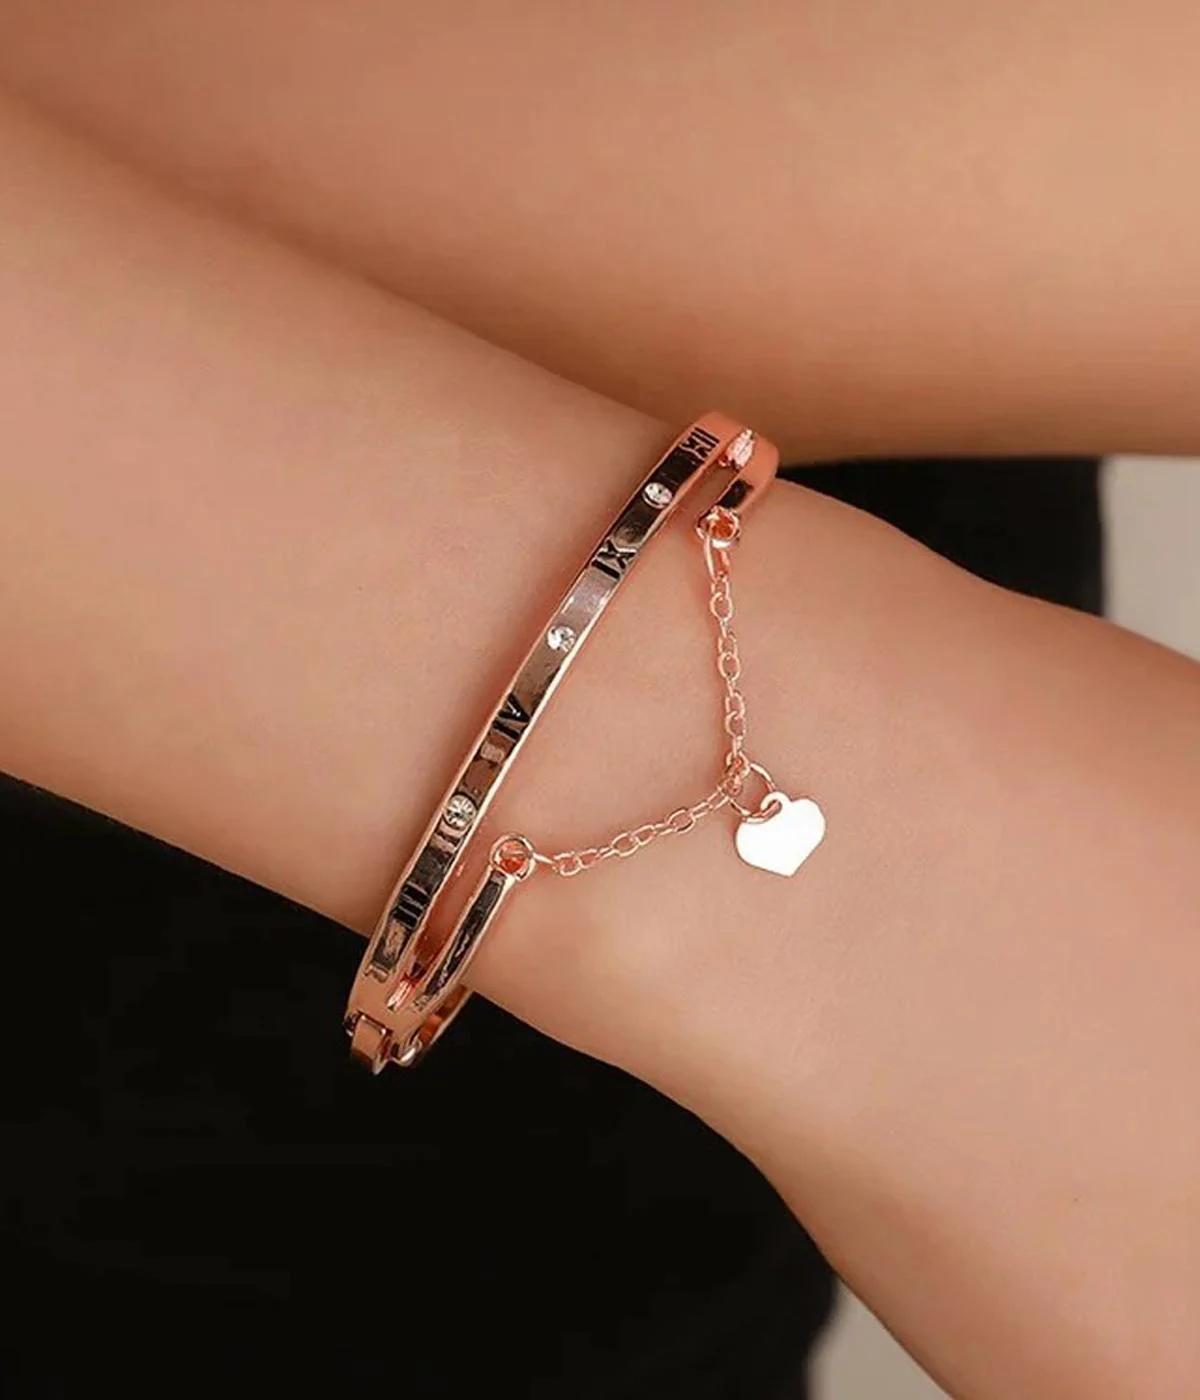
Vembley Alloy Gold-plated Bracelet
Type: Bracelets & Bangles
Brand: Vembley
Price: Rs. 140
Roman Numerals Heart Pendant Charm Bangle Bracelet For Women And Girls. Featuring heart pendant and Roman numerals carved design bracelet. Delicate bracelets are always appropriate because of their versatile designs. The good thing about these bracelets is that you can play around with other types of jewelry pieces to end up with a truly unique style.